Bridegroom (film)

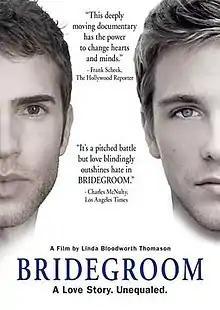
Cover

Bridegroom (full title: Bridegroom: A Love Story, Unequaled) is a 2013 American documentary film about the relationship between two young gay men, produced and directed by Linda Bloodworth-Thomason. "Bridegroom" premiered at the 2013 Tribeca Film Festival on April 23, 2013, and attracted further press coverage because its premiere screening at the festival was introduced by former President Bill Clinton.